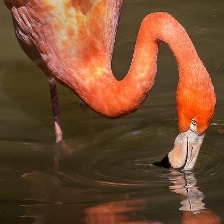
Species: AMERICAN FLAMINGO
Scientific name: PHOENICOPTERUS RUBER